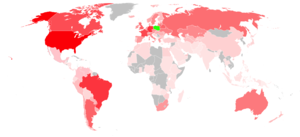
La diaspora polonaise, appelée aussi Polonia, désigne les émigrés polonais de première génération, notamment ceux qui ont quitté la Pologne dans les années 1920 et 1930, et leurs descendants.